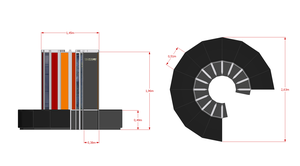
Plan 2 vues avec cotations du superordinateur Cray-1